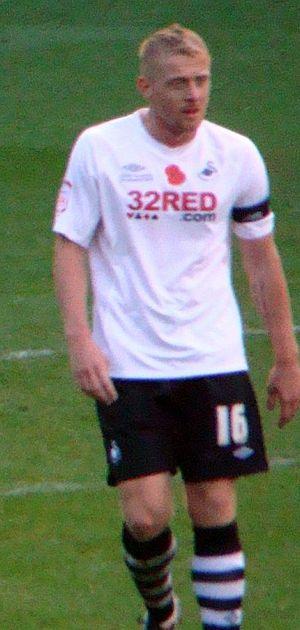
Garry Alan Monk, né le 6 mars 1979 à Bedford, est un footballeur anglais reconverti en tant qu'entraîneur.